Caerphilly railway works

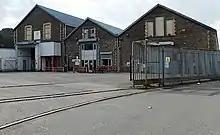
The former railway works buildings.

Caerphilly railway works in Caerphilly in the county of Glamorgan was the only main railway works in Wales.